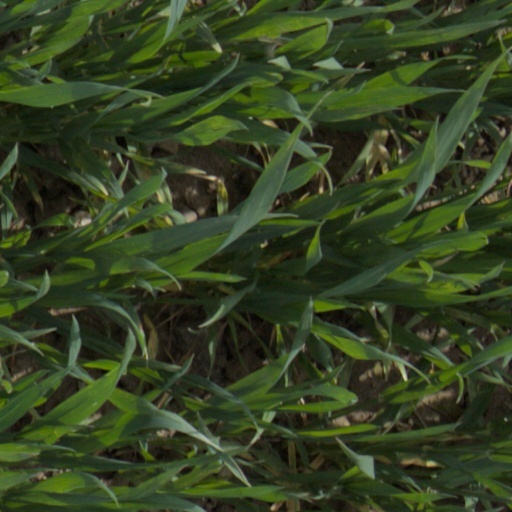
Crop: wheat